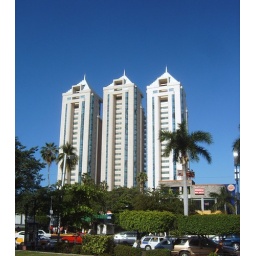
Some of the many buildings that you can find along the beach in Acapulco.